Women's suffrage in the United States

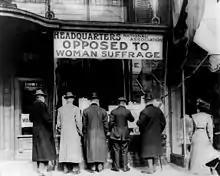
Headquarters of the National Association Opposed to Woman Suffrage.

The suffrage movement declined in vigor during the years immediately after the 1890 merger. When Carrie Chapman Catt was appointed head of the NAWSA's Organization Committee in 1895, it was unclear how many local chapters the organization had or who their officers were. Catt began revitalizing the organization, establishing a plan of work with clear goals for every state every year. Anthony was impressed and arranged for Catt to succeed her when she retired from the presidency of the NAWSA in 1900. In her new post, Catt continued her effort to transform the unwieldy organization into one that would be better prepared to lead a major suffrage campaign.